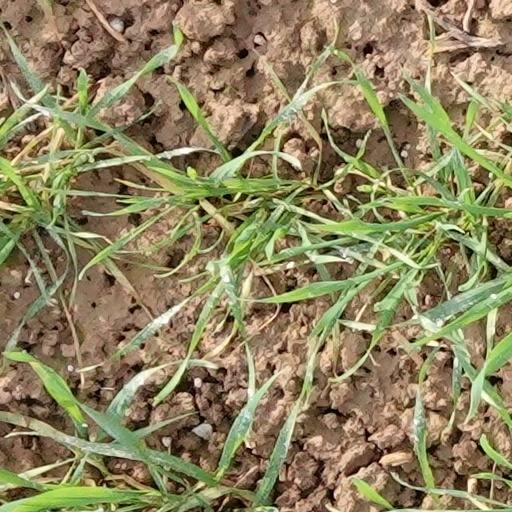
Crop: wheat